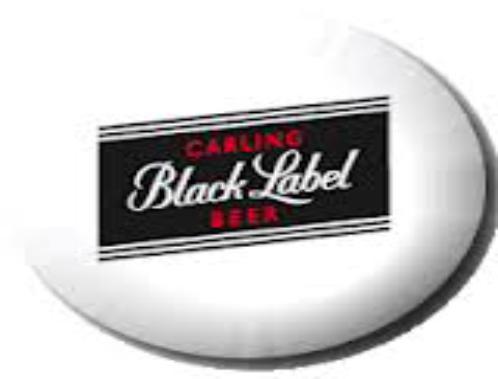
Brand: Carling
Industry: Food